Garrick Ohlsson

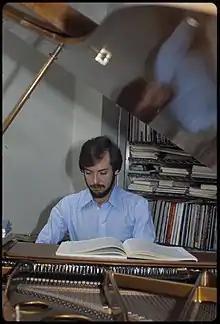
Ohlsson, January 1978

Since 1996, Ohlsson has lived in San Francisco with his husband, historic preservationist Robert Guter.